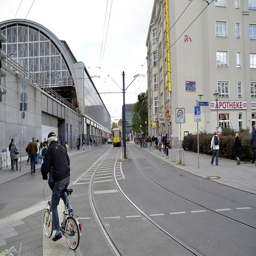
A person on a bike on a city street.
Commuters walk back and forth through this active city street.
A many riding a bike on a street with many people and a train.
A man riding a bike down the middle of a street.
A person cycling near a railway in the city